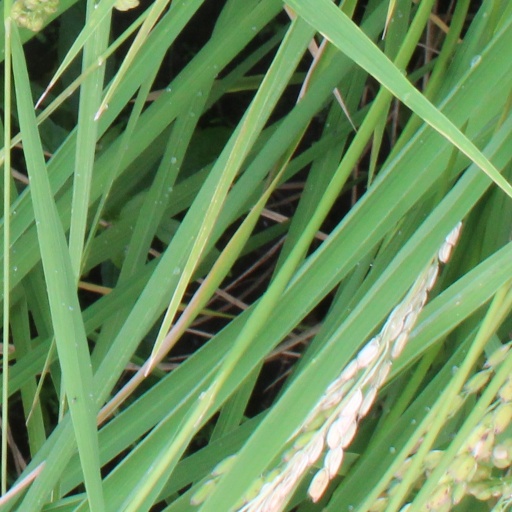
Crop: rice